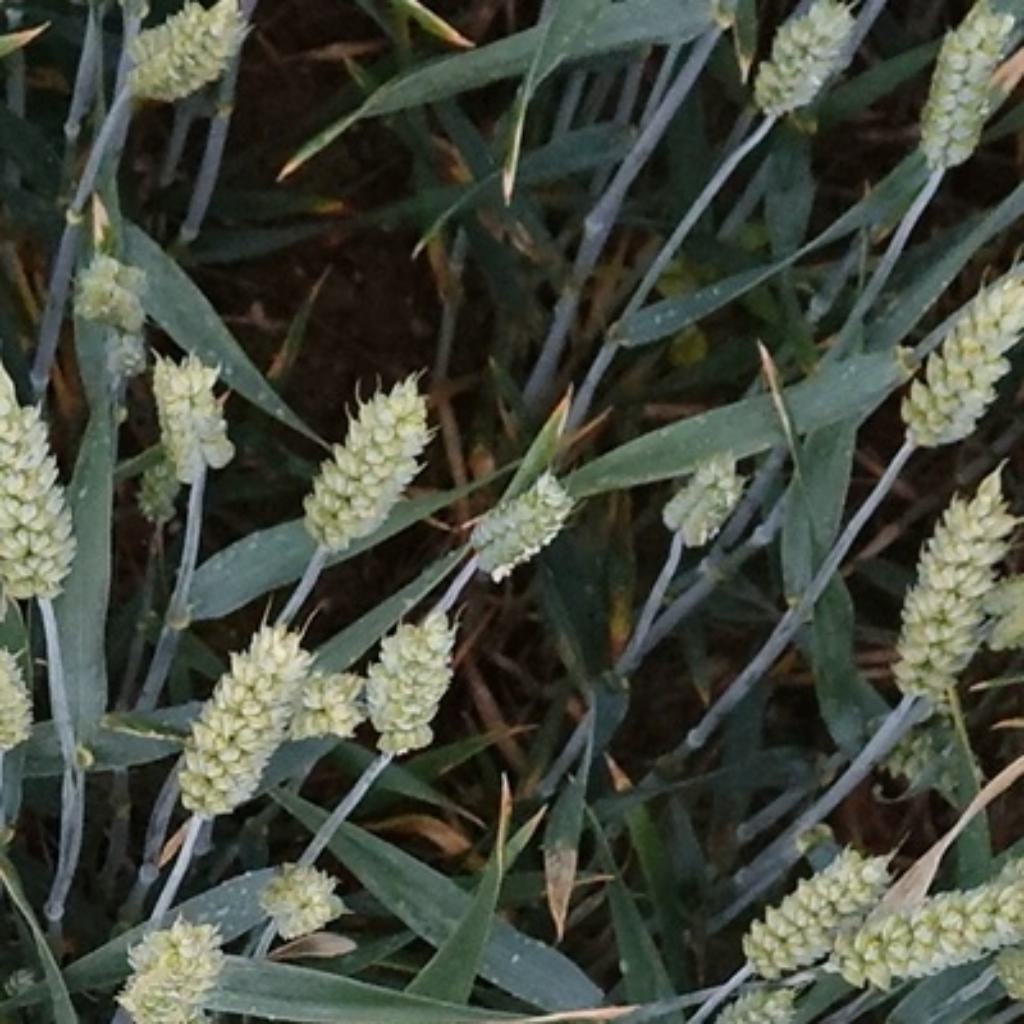
Country: France
Location: Toulouse
Wheat development stage: Filling - Ripening